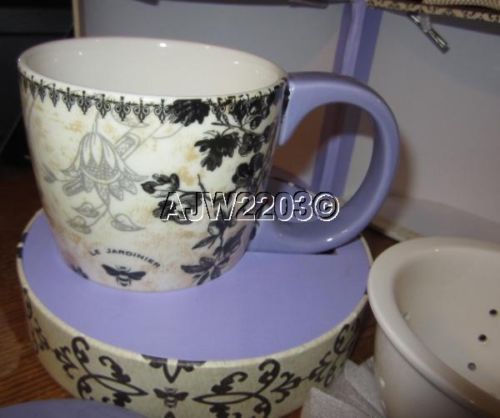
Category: mug